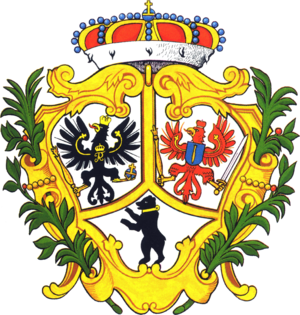
Les armoiries du Land et de la ville de Berlin représentent l'ours berlinois. L'ours n'était pas le symbole de la ville depuis le début. Pendant plusieurs siècles, l'ours a partagé le sceau et les armoiries avec les aigles de Brandebourg et de Prusse. La raison pour laquelle les Berlinois ont choisi l'ours comme animal héraldique ne peut pas être clairement clarifiée en raison du manque de documents. La conception des sceaux et des armoiries a été influencée en partie par des événements politiques et historiques. Le blason dans sa forme actuelle est valable depuis 1954. Les quartiers de la ville ont leurs propres armoiries en plus des armoiries de l'État qu'ils peuvent utiliser pour représenter les districts.